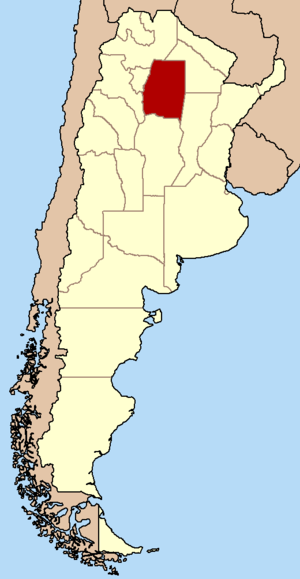
Santiago del Estero (provins)
Santiago del Estero ligger nord i Argentina
Santiago del Estero er en provins nord i Argentina. Naboprovinserne er Salta, Chaco, Santa Fe, Córdoba, Catamarca og Tucumán. Provinsen har en befolkning på 804 457 og dækker et areal på 136 351 km^2. Hovedstaden hedder Santiago del Estero.